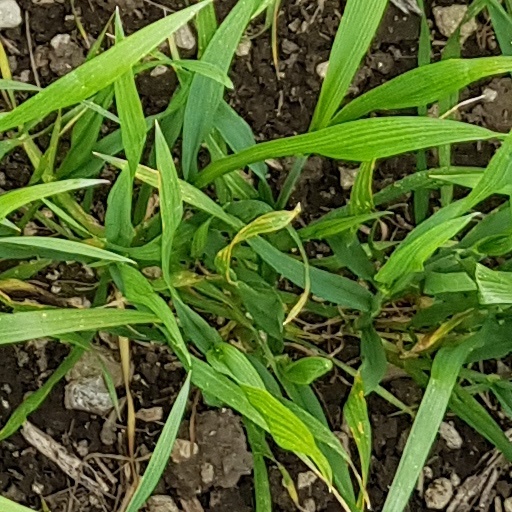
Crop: wheat